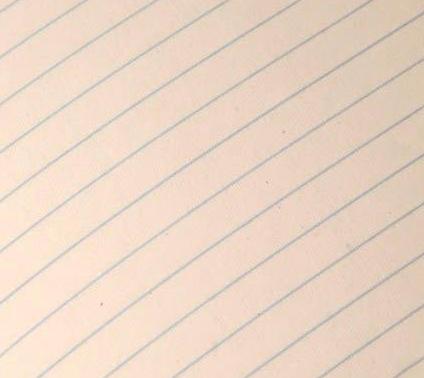
Texture: lined